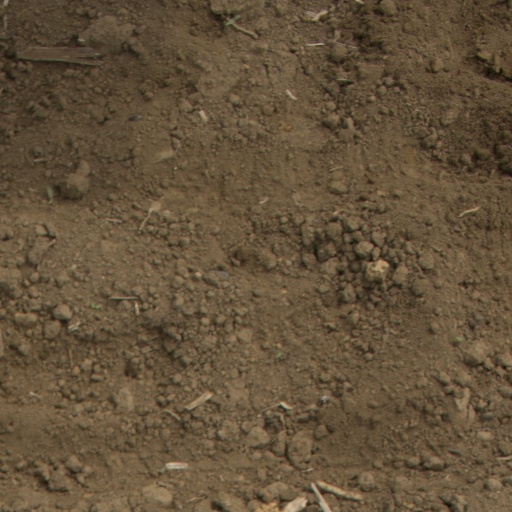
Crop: Jerusalem artichoke